List of Game of Thrones characters

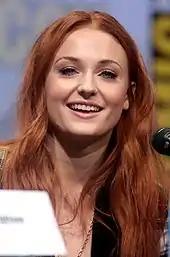
Sophie Turner

Robb Stark (portrayed by Richard Madden) is the eldest son of Eddard and Catelyn Stark and the heir to Winterfell. His dire wolf is called Grey Wind. Robb becomes involved in the war against the Lannisters after his father, Ned Stark, is arrested for treason. Robb summons his bannermen for war against House Lannister and marches to the Riverlands. Eventually, crossing the river at the Twins becomes strategically necessary. To win permission to cross, Robb agrees to marry a daughter of Walder Frey, Lord of the Twins. Robb leads the war effort against the Lannisters and successfully captures Jaime. After Ned is executed, the North and the Riverlands declare their independence from the Seven Kingdoms and proclaim Robb as their new King, "the King in the North". He wins a succession of battles in season 2, earning him the nickname the Young Wolf. However, he feels that he botched the political aspects of war. He sends Theon to the Iron Islands hoping that he can broker an alliance with Balon Greyjoy, Theon's father. In exchange for Greyjoy support, Robb as King in the North will recognize the Iron Islands' independence. He also sends his mother Catelyn to deal with Stannis Baratheon and Renly Baratheon, both of whom are fighting to be the rightful king.